North York

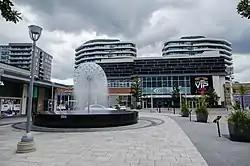
Shops at Don Mills is one of five major shopping malls in North York.

Flemingdon Park, located near Eglinton and Don Mills, is an economic hub located near the busy Don Valley Parkway and busy Toronto Transit Commission (TTC) routes. McDonald's Canada and Celestica are located in this area, and Foresters Insurance has a major office tower and Bell Canada has a data centre. The Concorde Corporate Centre has of leasable area and is 85% occupied with tenants such as Home Depot Canada, Sport Alliance of Ontario, Toronto-Dominion Bank, Esri Canada and Deloitte. Home Depot's Canadian head office is located in Flemingdon Park.